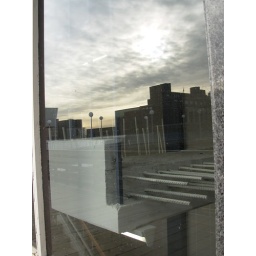
Morning sky and campus buildings reflected in a window